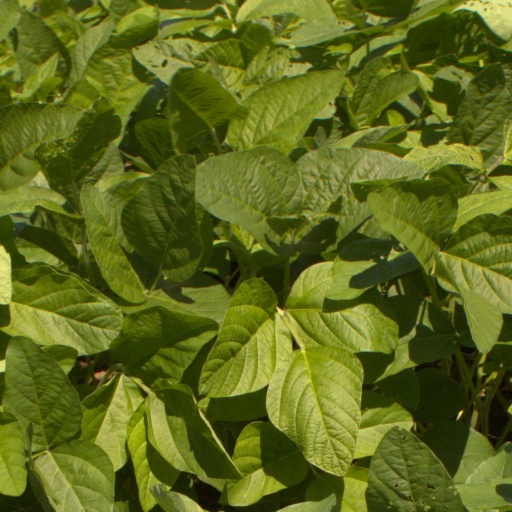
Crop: soybean